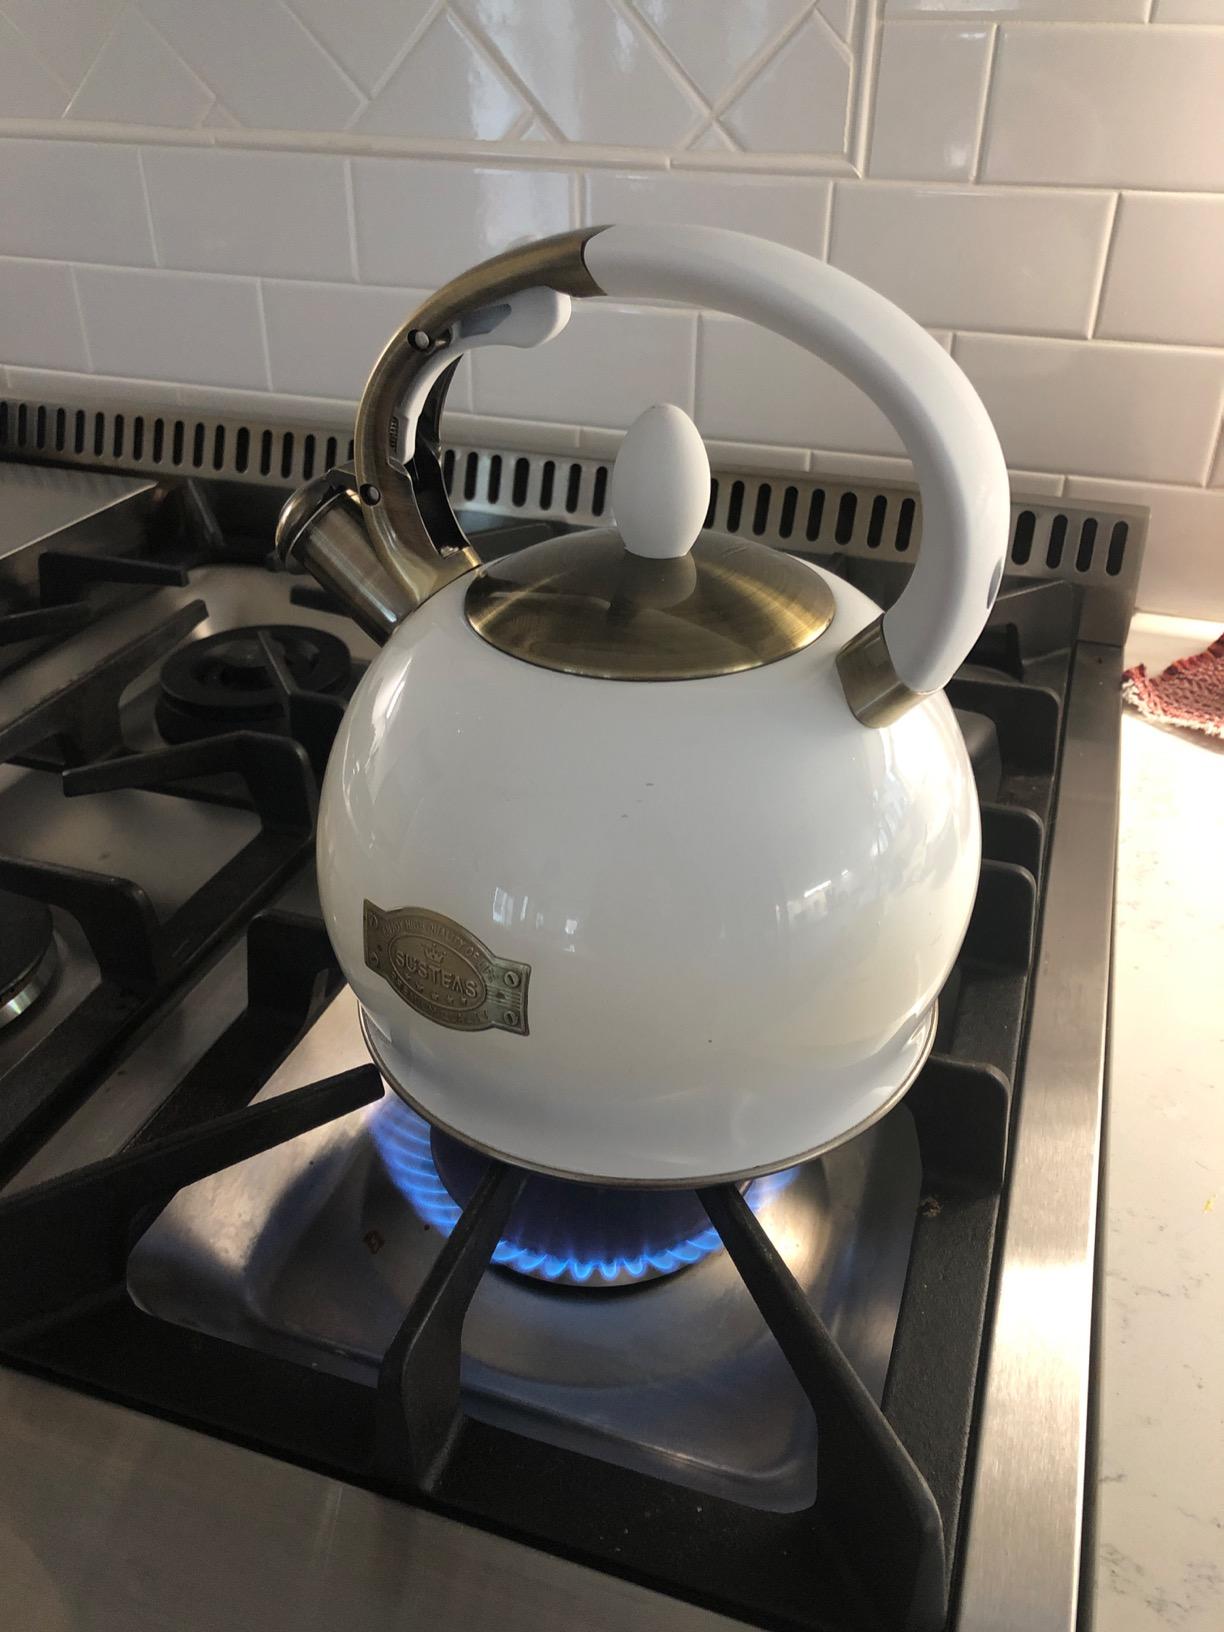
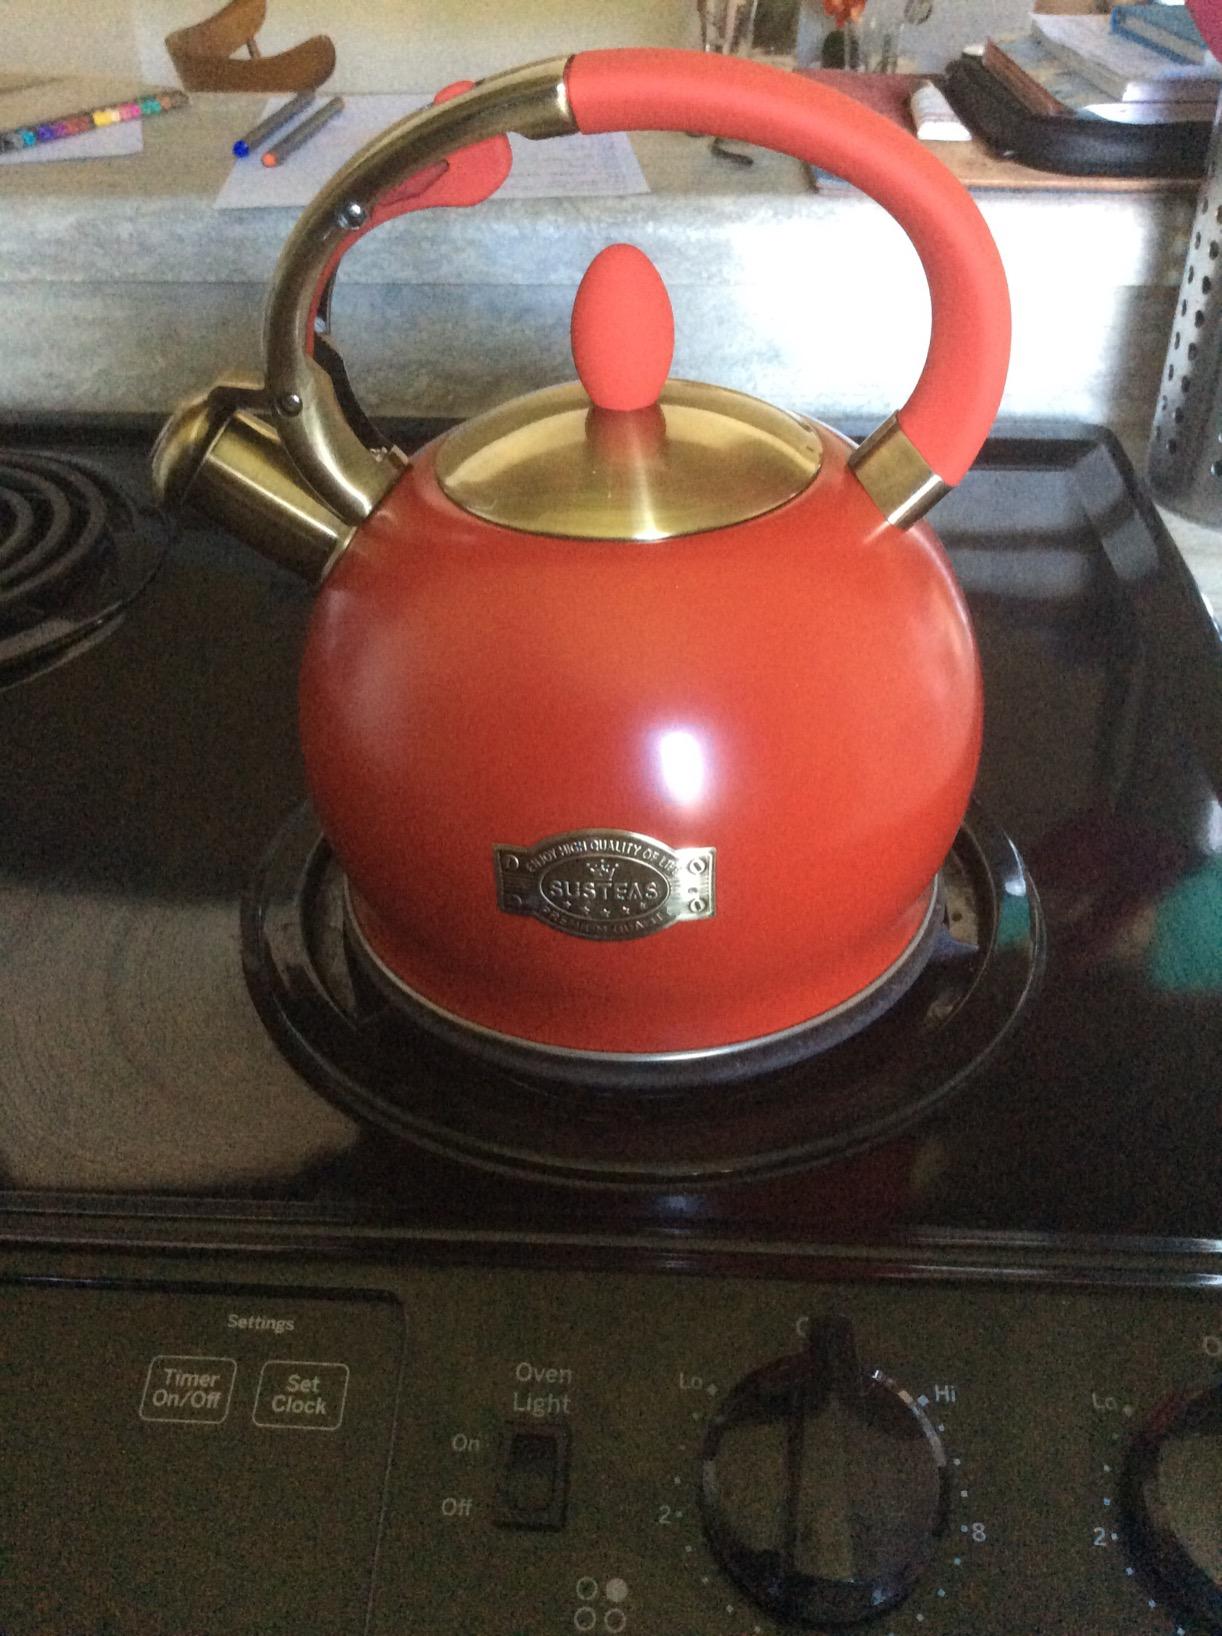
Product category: items_kettle
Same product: no